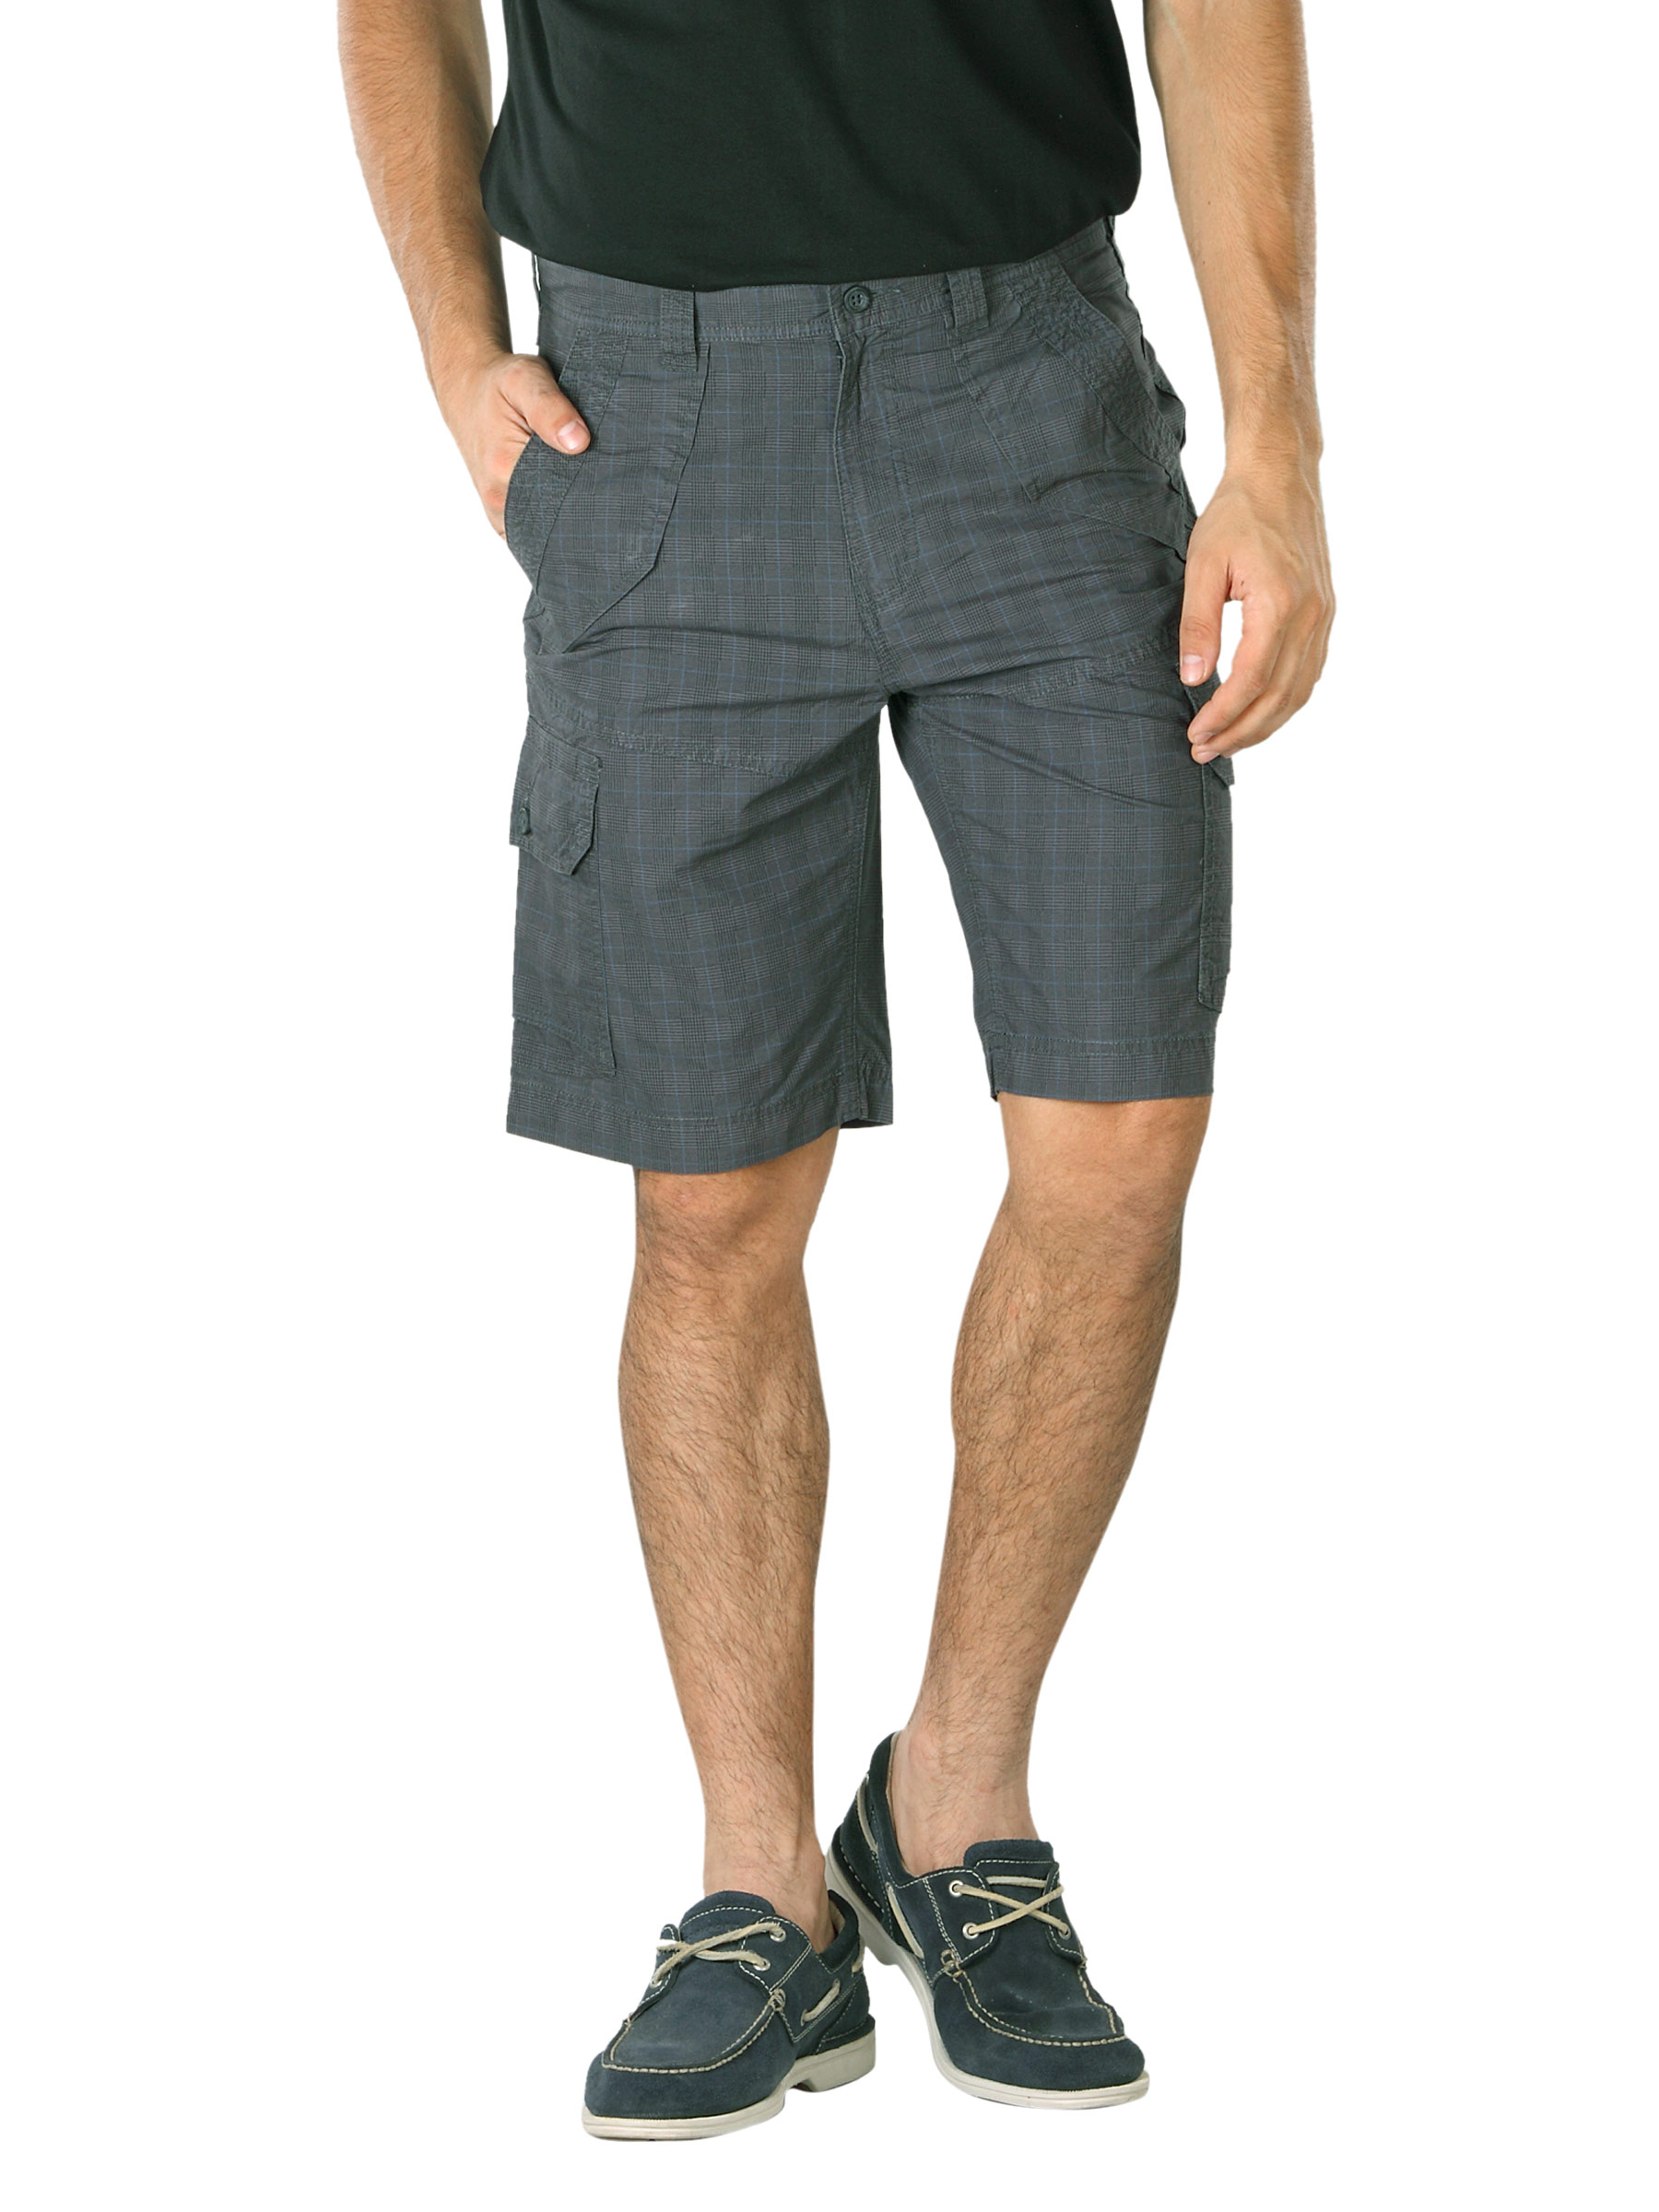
Indigo Nation Men Check Charcoal Shorts
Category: Apparel / Bottomwear / Shorts
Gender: Men
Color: Charcoal
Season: Summer 2012
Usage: Casual